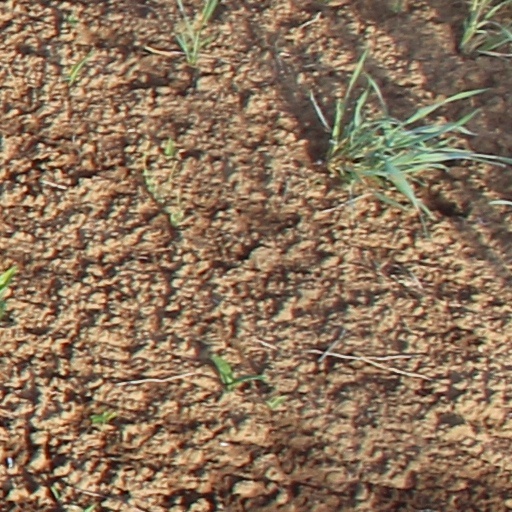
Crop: wheat